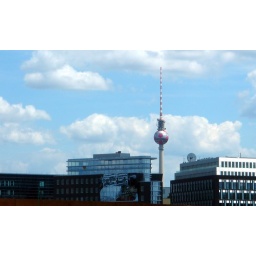
The television tower in Berlin has been turned into a giant football. With a spike.